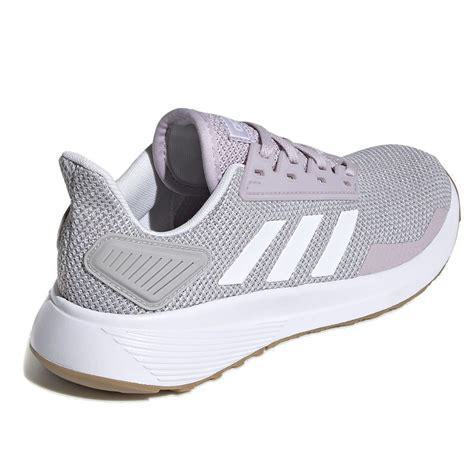
Brand: Adidas
Model: Duramo 9